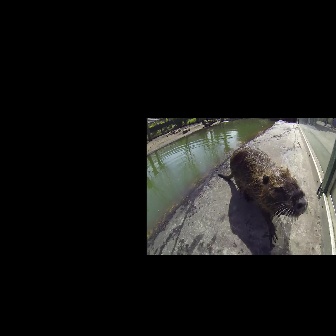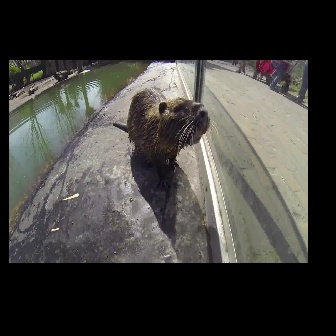
  Please identify the target specified by the bounding box [217,141,319,243] in the first image and locate it in the second image. Return the coordinates in [x_min,y_min,x_max,y_max] format.
Answer: [112,86,217,191]